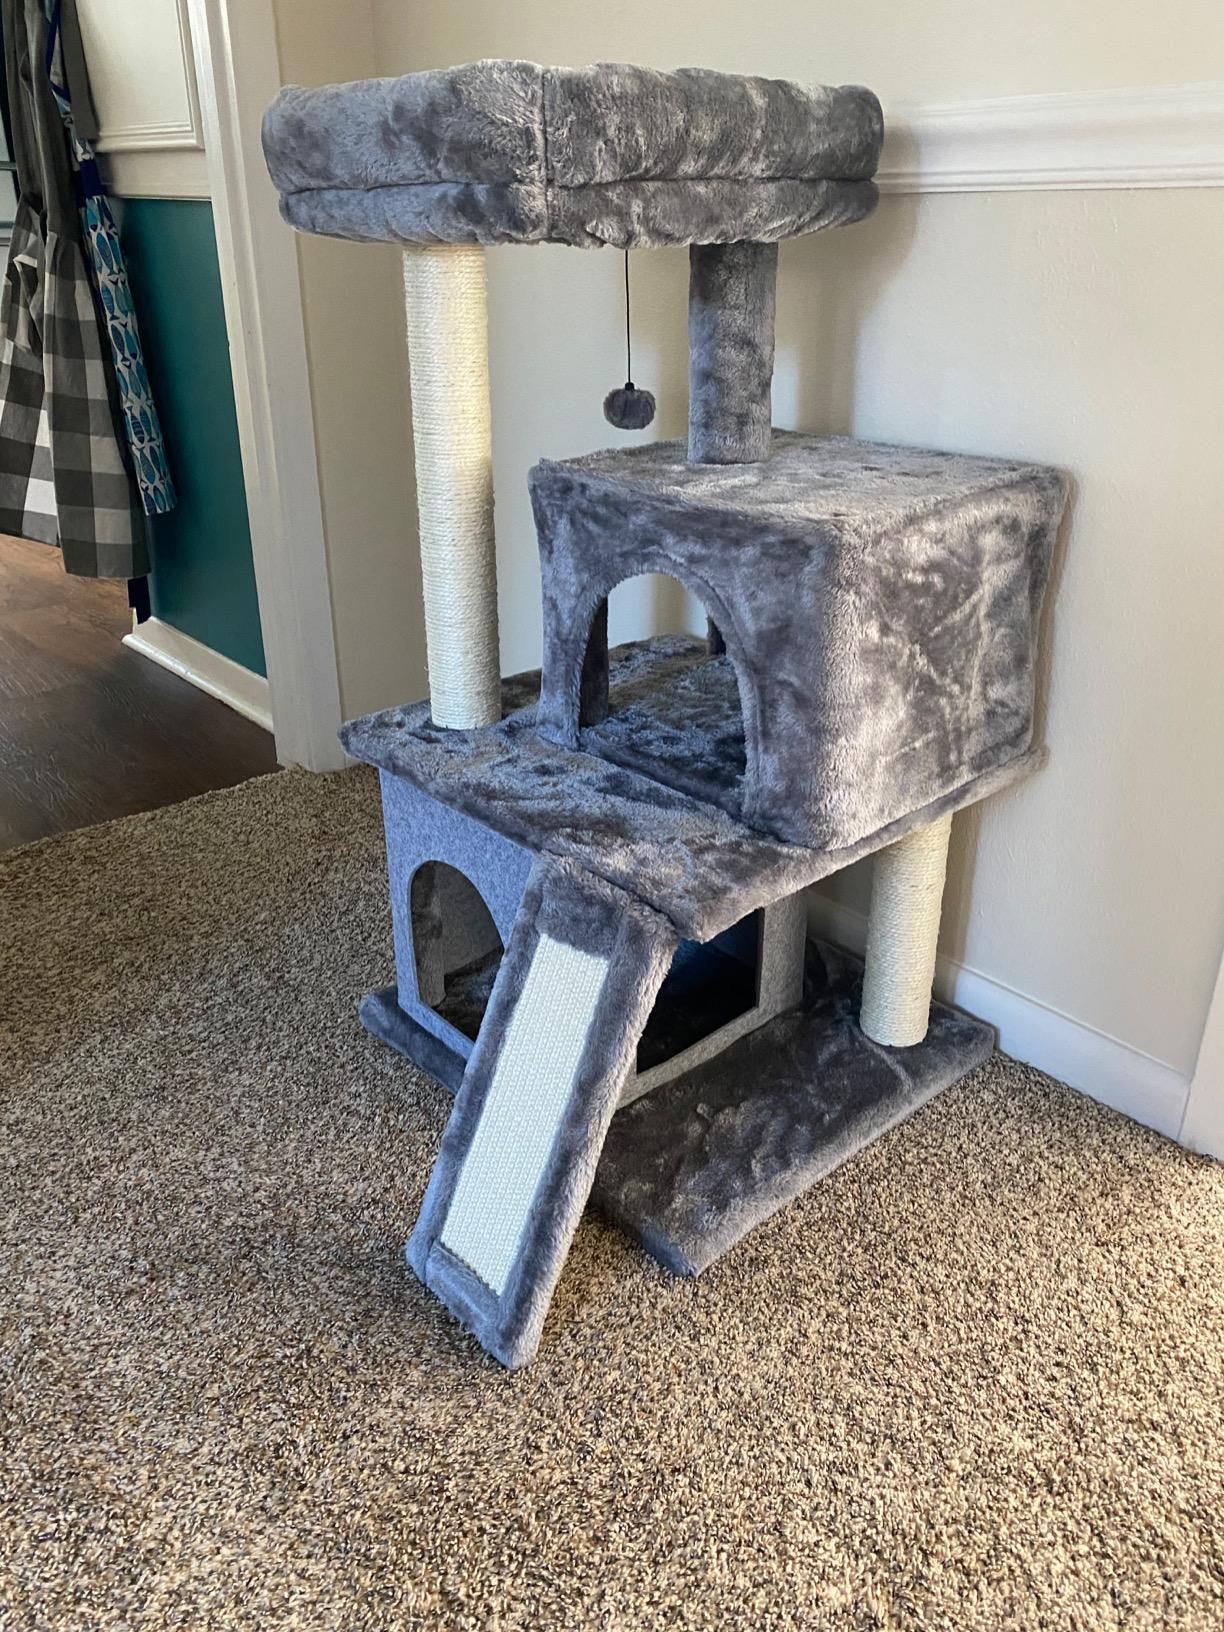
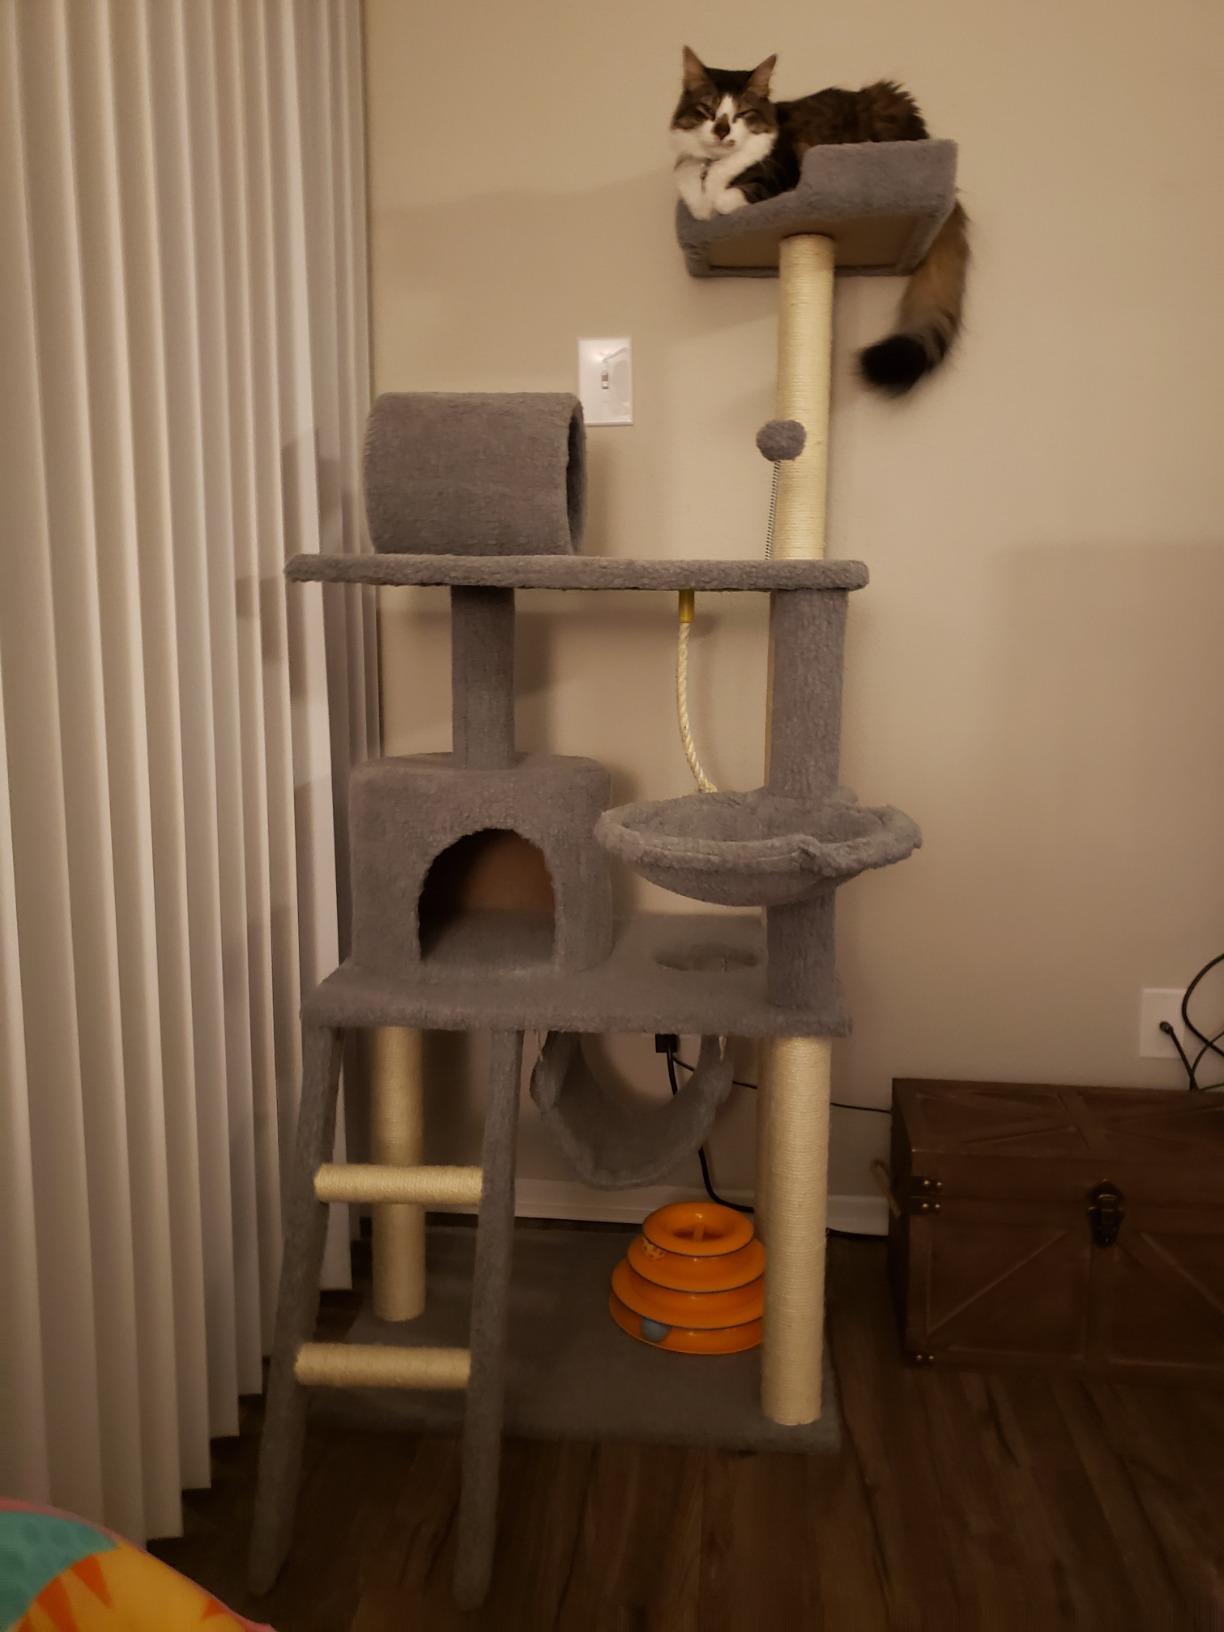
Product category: items_cat tree
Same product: no